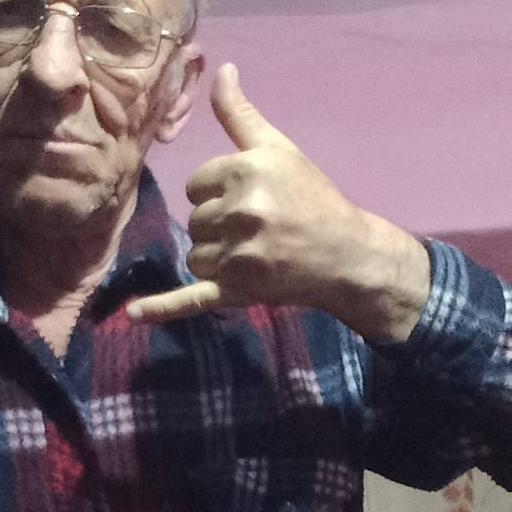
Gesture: call